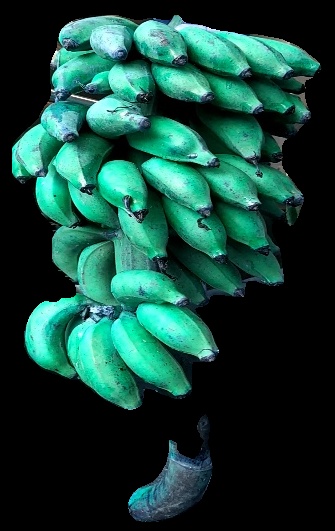
Variety: rasbale
Grade: grade3